Hinduism in Hungary

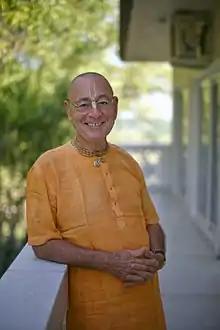
Sivarama Swami

It is located in the Csongrad County, 19km from the Ópusztaszer National Heritage Park. The temple is a brilliant fusion of Hungarian and Hindu architectural styles .It was architectured by Gyula Szigeti.